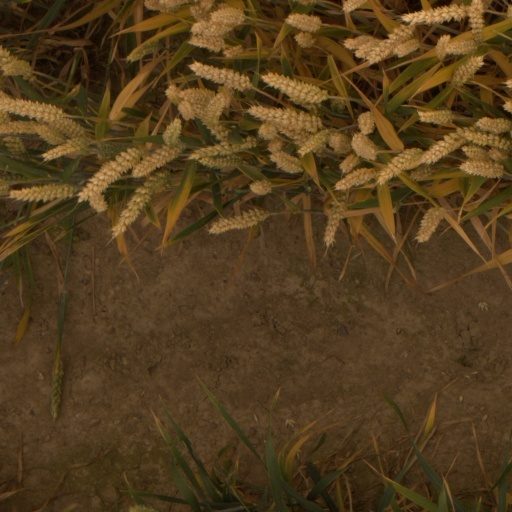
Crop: wheat